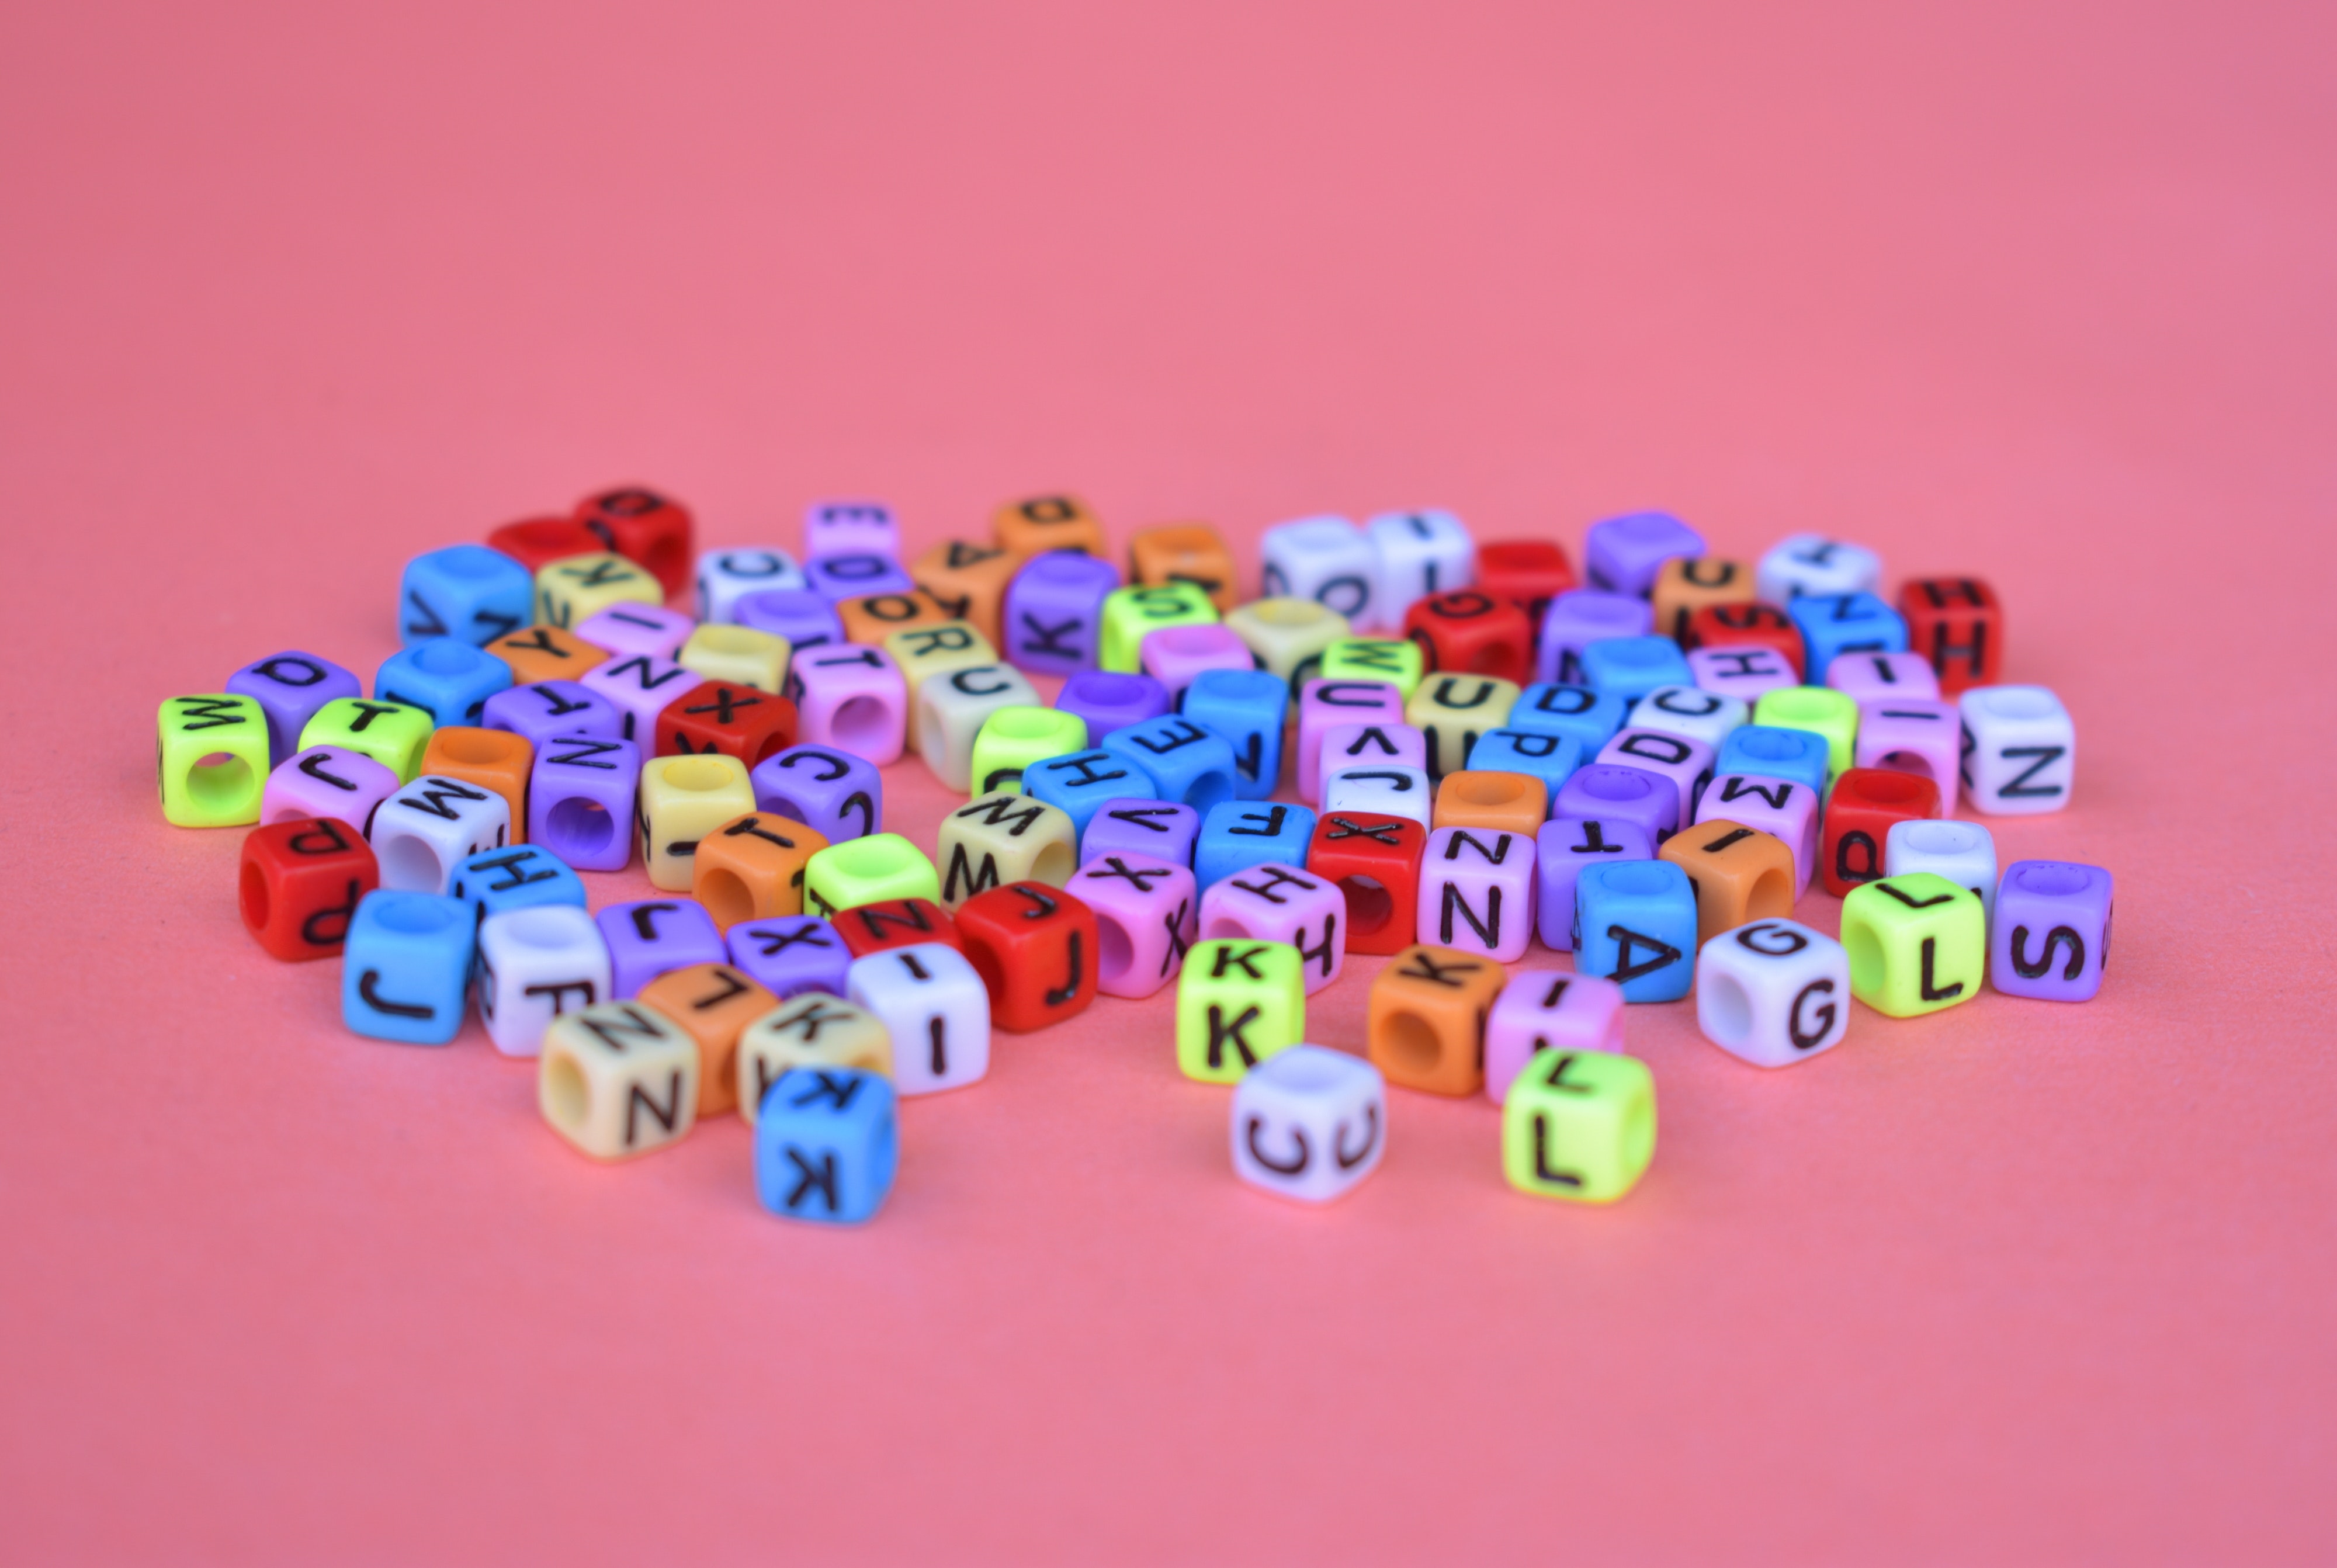
plastic, games, font, toy, educational toy